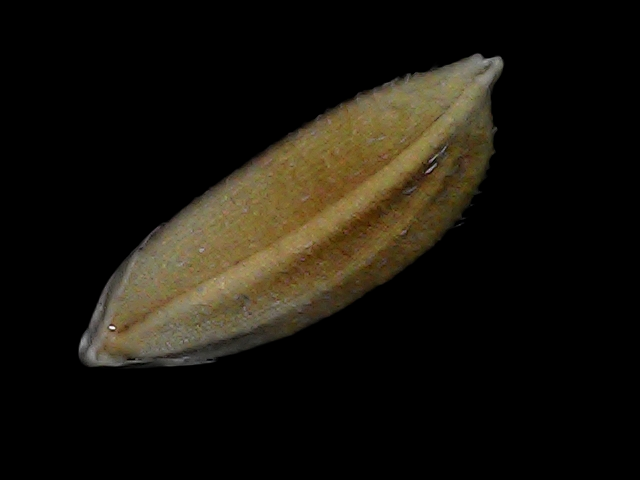
Rice variety: Bd91